L.A.P.D. (band)

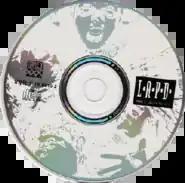
A Compact disc with "L.A.P.D." written on it, and is a silver/white CD.

L.A.P.D. was performing at several gigs in Hollywood throughout their self-titled EP era. After one of their shows, a local and drumming protege of Gene Krupa known as Arthur Von Blomberg was positioned as manager. After the group was kicked out of their original studio for not paying the rent on time, they quickly found another practice space in Santa Monica, California. In 1990, their manager introduced them to Triple X Records, an independent Los Angeles based record company that has signed artists such as Dr. Dre, Social Distortion, Jane's Addiction, and The Vandals. The company offered them a contract after seeing them in concert. Bassist Arvizu described the contract as "pitiful", but L.A.P.D. still signed and began recording their album. According to Arvizu, the record company did not distribute the album properly. In 1989, the group released their first EP "Love and Peace Dude" through Triple X Records.